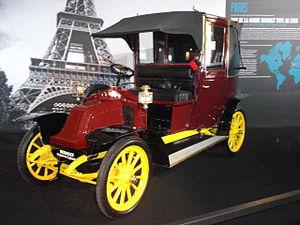
Les taxis de la Marne sont les taxis parisiens réquisitionnés par l'armée française lors de la première bataille de la Marne, les 6 et 7 septembre 1914, pour transporter les hommes d'une brigade d'infanterie envoyés en renfort de Paris sur le champ de bataille.
Les Renault Type AG/Type AG-1 sont des véhicules fabriqués par le constructeur français Renault. La majorité des fameux taxis de la Marne étaient de ce type.